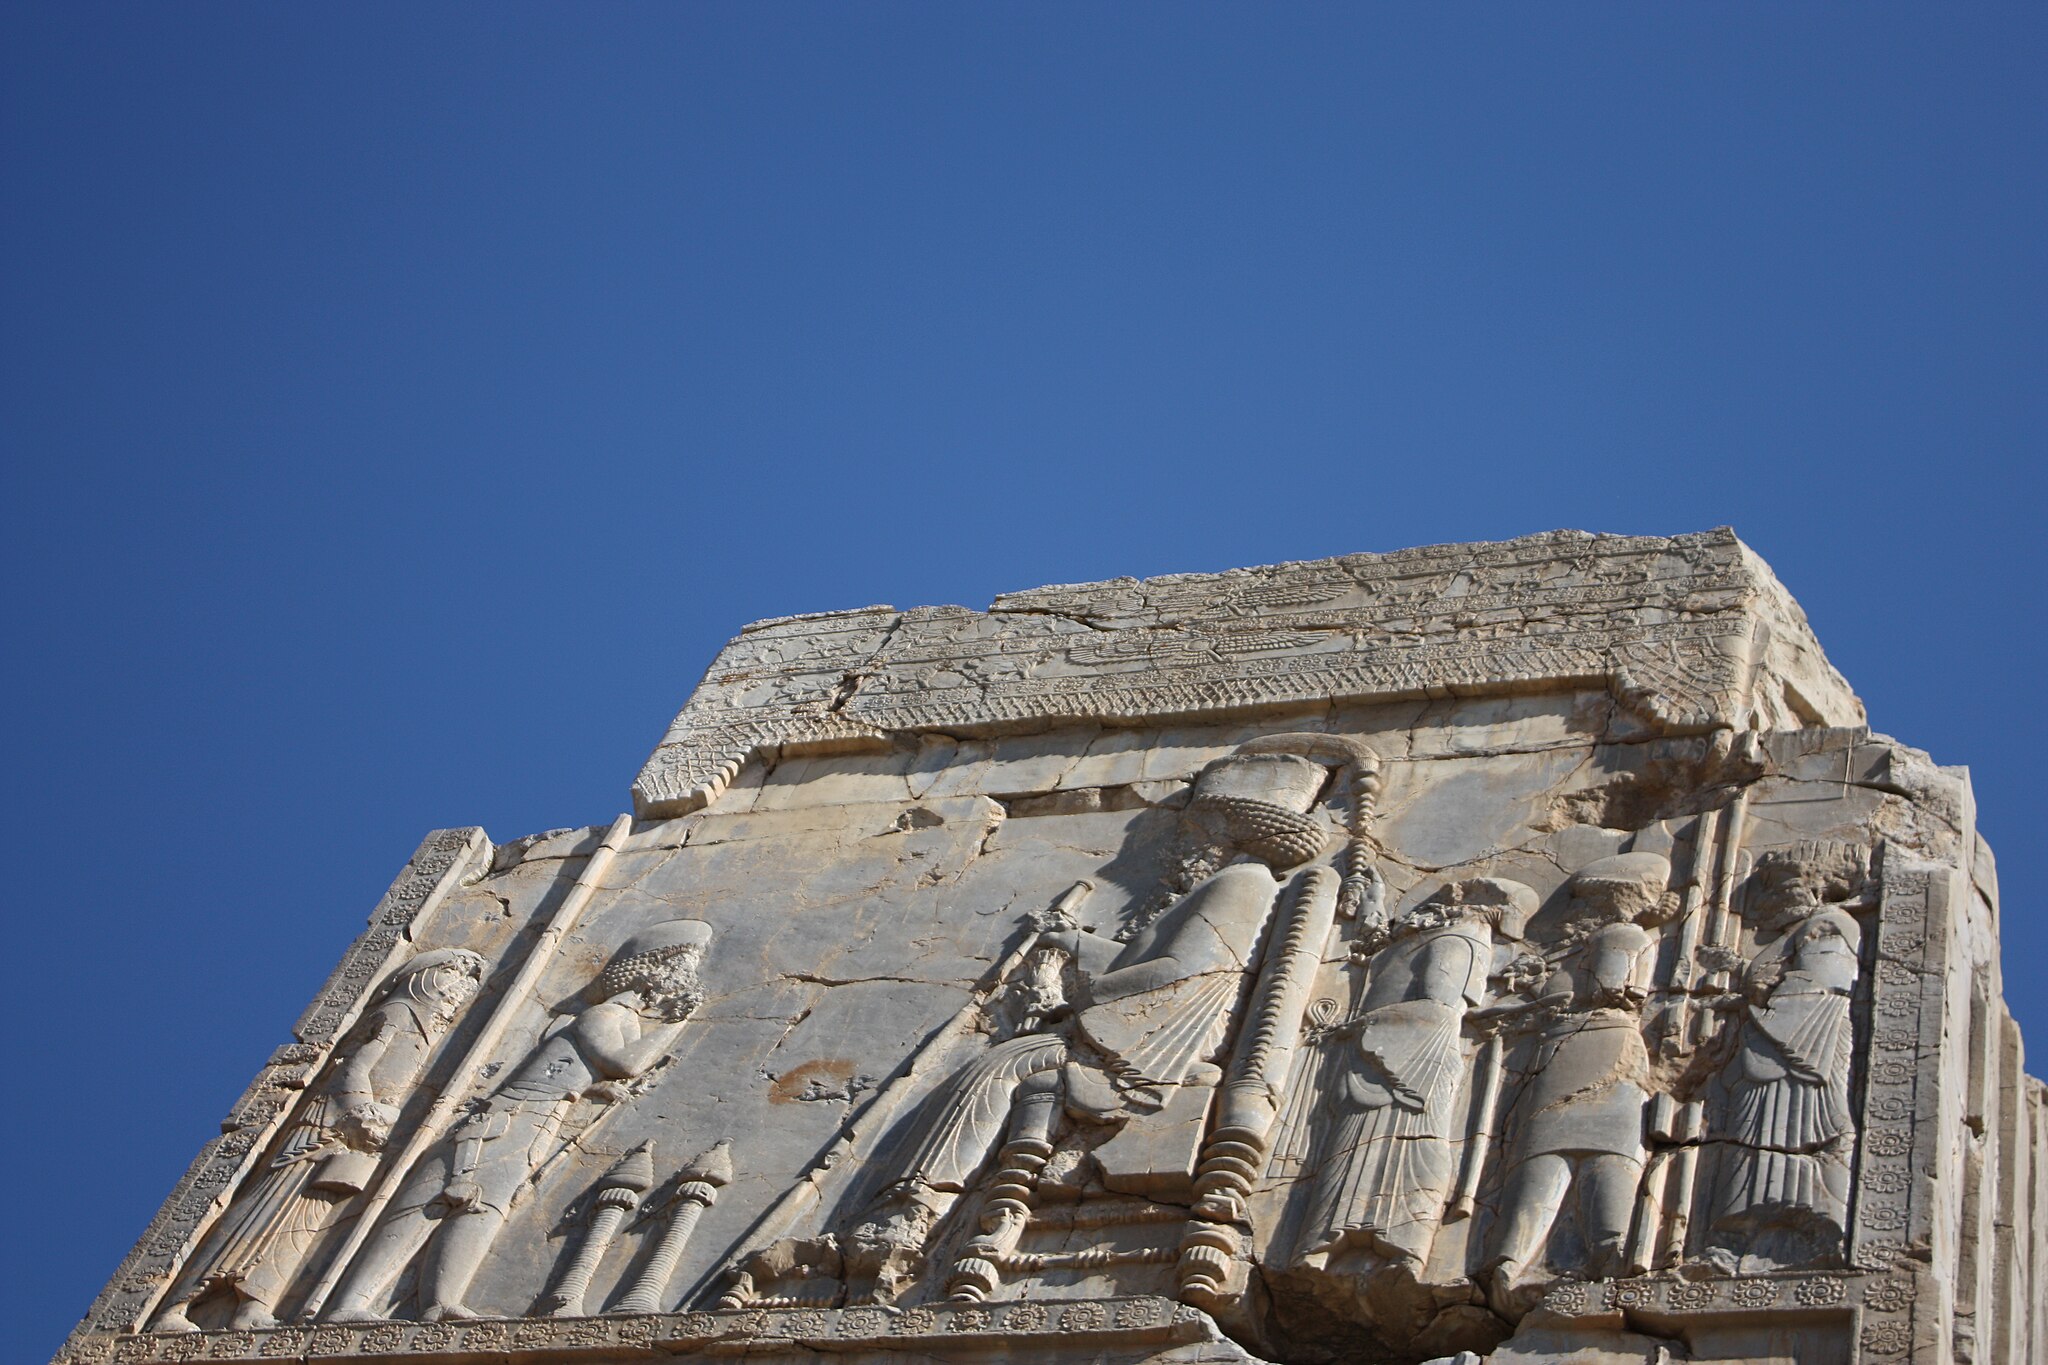
Title: Takhtejamshid 1130
Description: Persepolis in Shiraz
Date: 2009-04-03
Categories: GFDL, Taken with Canon EOS 450D, License migration redundant, Self-published work, 2009 in Persepolis, Northern portals of Hall of hundred columns, Reliefs of audience scene in Persepolis